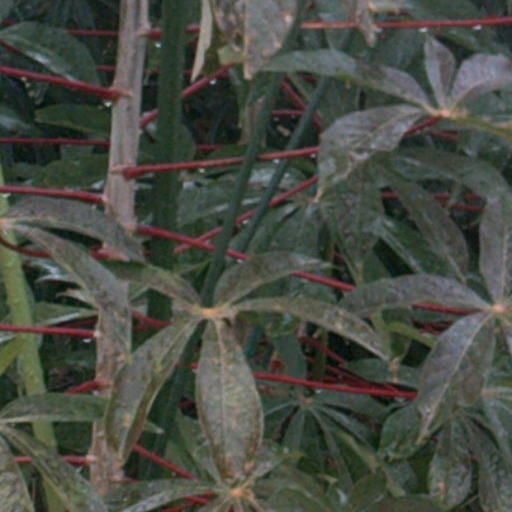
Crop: cassava